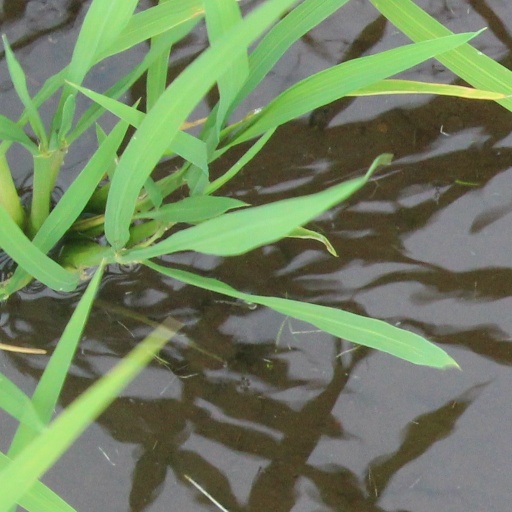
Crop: rice